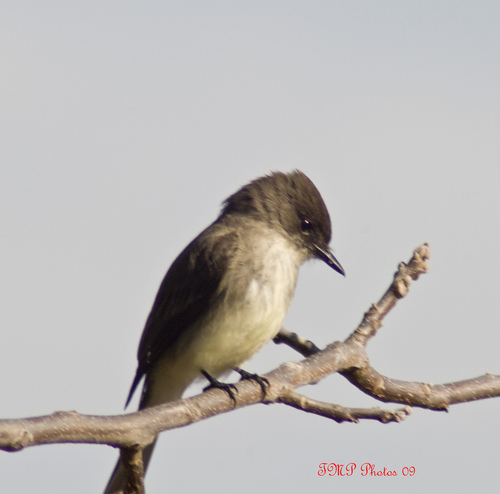
this primarily brown bird has a long pointed bill with a white breast and belly.
a small bird that is brown and dull white with a pointed bill.
the bird has a brown crown, white belly and small bill.
the ivory breasted bird has a dark colored beak and back, as well as dark thighs and feet.
small black bird with a white underside and black pointed bill.
this bird is grey with brown and has a long, pointy beak.
small bird with pointed black beak, throat, belly, breast and abdomen are white, crown is grey color.
this bird has wings that are brown and has a white belly
this particular bird has a belly that is yellow and tan and graythe bird has a small black bill and a fluffy yellow belly.
Species: Western Wood Pewee